Steve Coll

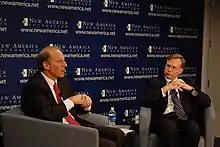

After college, Coll wrote for the "Pasadena" "Weekly". He then wrote general-interest articles for "California" magazine.